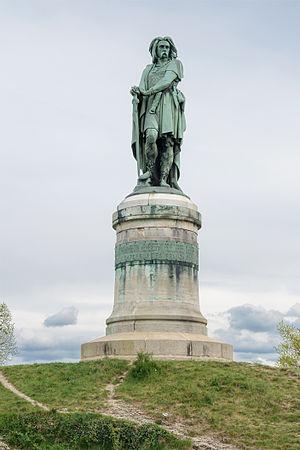
La statue monumentale de Vercingétorix par Aimé Millet à Alise-Sainte-Reine (Côte-d'Or, région Bourgogne, France)
Cet article recense une partie des monuments historiques de la Côte-d'Or, en France.
Les Gaulois étaient l'ensemble des peuples protohistoriques habitant la Gaule, telle qu'elle fut définie par Jules César. À part les Aquitains, qui étaient proto-basques et les provençaux et alpins qui étaient des ligures, ils se rattachaient à la civilisation celtique antique jusqu'à ce que les processus d'acculturation, liés au commerce et à la conquête romaine, n'en fassent des gallo-romains.
Le siège d'Alésia est une bataille décisive de la fin de la guerre des Gaules qui voit la défaite d'une coalition de peuples gaulois menée par Vercingétorix face à l'armée romaine de Jules César. Elle se déroule entre les mois de juillet et de septembre 52 av. J.-C.
Le siège d'Alésia est un événement qui a fortement marqué l'historiographie française, en particulier à partir du XIXᵉ siècle. Marquant la fin de l'époque de l'indépendance des peuples celtiques de la Gaule ainsi que le début du contrôle romain sur la région, cet affrontement fut au cœur des problématiques de définition de l'identité nationale et de recherche des origines de la nation française, pour plusieurs raisons : le siège d'Alésia marque d'abord le terme de la résistance organisée contre les armées de César en Gaule, il est donc l'épisode final de la conquête entreprise par le proconsul romain sur un vaste territoire correspondant peu ou prou à la France actuelle ; de plus, le siège d'Alésia consacre l'échec militaire de Vercingétorix à la tête d'une vaste armée coalisée, que d'aucuns ont perçu comme l'embryon d'une nation ou d'un peuple français conscient de son identité.